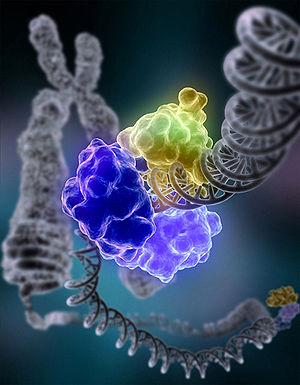
Les faibles doses d'irradiation désignent en radiobiologie, épidémiologie et en physique médicale des expositions à des rayonnements ionisants qui se situent à un niveau faible, de l'ordre du centigray. Ce niveau est très largement inférieur à celui où apparaît un effet déterministe. Il est sous les limites actuelles de détection des effets stochastiques.
La réparation de l'ADN est un ensemble de processus par lesquels une cellule identifie et corrige les dommages aux molécules d'ADN qui codent son génome. Dans les cellules, l'acide désoxyribonucléique est soumis continuellement à des activités métaboliques normales et à des facteurs environnementaux portant atteinte à son intégrité. Ces facteurs environnementaux sont le plus souvent de nature chimique comme les radicaux libres de l'oxygène et les agents alkylants, ou physique, comme les radiations ultraviolettes et les rayonnements ionisants. On estime entre mille et plus d'un million le nombre de lésions par cellule et par jour. Beaucoup de ces lésions provoquent de tels dommages que la cellule elle-même ne pourrait se reproduire ou donnerait naissance à des cellules-filles non viables si n'intervenaient les différents processus de réparation.
En biologie moléculaire, les ADN ligases sont des enzymes de la classe des ligases qui catalysent la formation d'une liaison phosphodiester entre deux segments d'ADN. Les ADN ligases interviennent dans plusieurs processus cellulaires essentiels du métabolisme de l'ADN : dans la réplication de l'ADN, pour la suture des fragments d'Okazaki et dans la réparation de l'ADN et dans la recombinaison homologue.